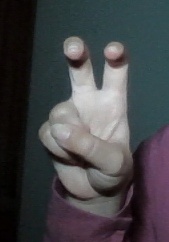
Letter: toot